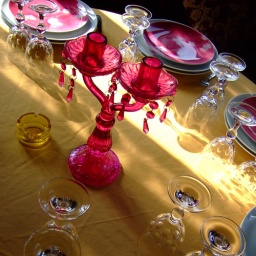
pink table setting in Casablanca